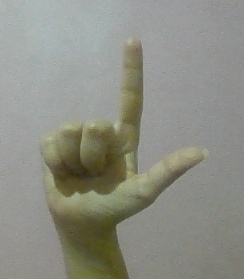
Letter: laam